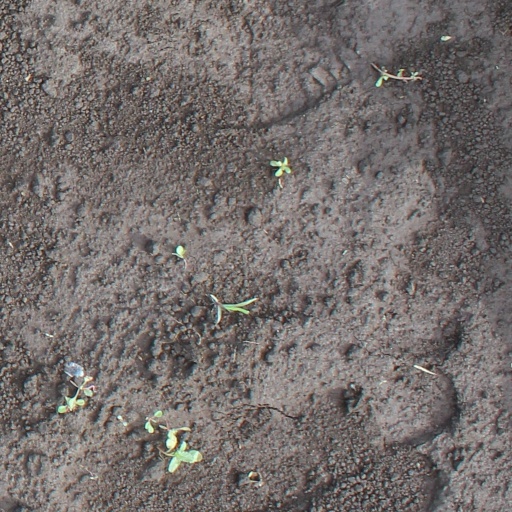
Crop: soybean